Earl T. Ricks

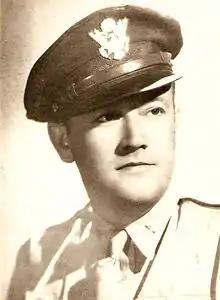
Ricks in uniform, 1944

Earl T. Ricks (July 9, 1908 – January 4, 1954) was a senior officer of the United States Air National Guard who served as deputy chief of the National Guard Bureau, chief of the Air Force Division, National Guard Bureau (1950–1954), and acting chief of the National Guard Bureau. His four months as acting bureau chief made him the first Air National Guard officer to hold the position.